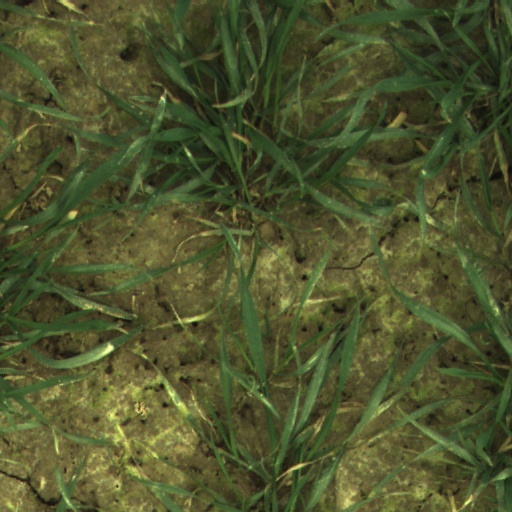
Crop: wheat